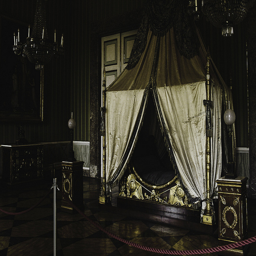
A bed that has a canopy over it.
A large bed with a white silk canopy on top of it;
An ornate brown and gold canopy bed that is roped off.
a bed that has a big skirt on it
A historic looking bedroom is blocked off with rope.